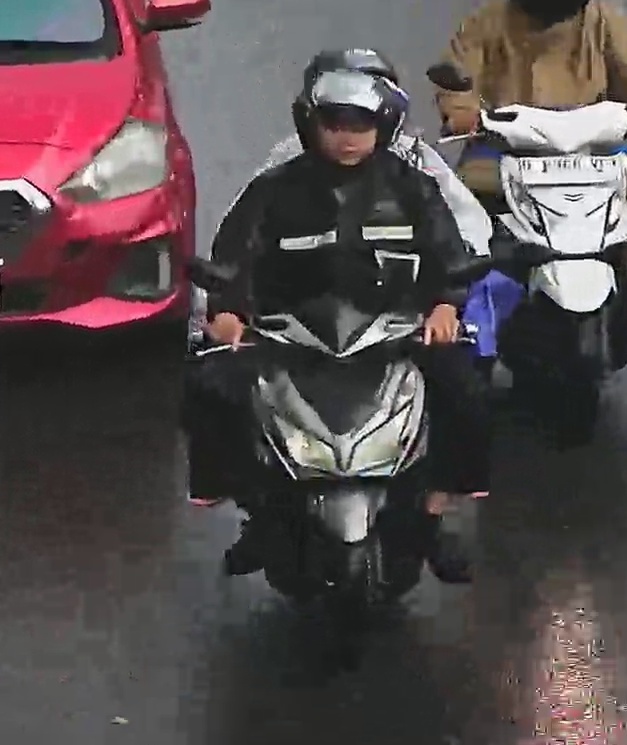
person-with-helmet: 2
person-without-helmet: 0